Boundaries (2018 film)

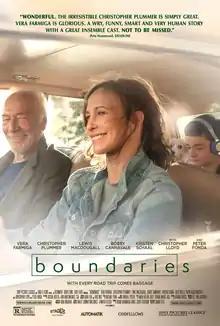
Theatrical release poster

Boundaries is a 2018 comedy-drama film written and directed by Shana Feste and distributed by Sony Pictures Classics and Mongrel Media. Its story follows a mother named Laura and her 14-year-old son Henry, who are forced to drive Laura's irresponsible, marijuana-dealing father cross-country after he is thrown out of his nursing home. It stars Vera Farmiga, Christopher Plummer, Lewis MacDougall, Bobby Cannavale, Kristen Schaal, Christopher Lloyd, and Peter Fonda.